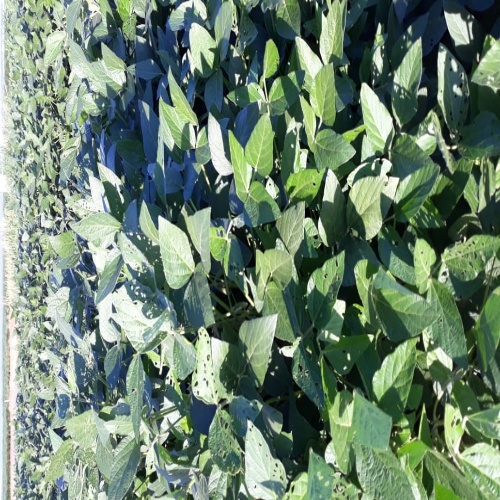
Label: Diabrotica_speciosa